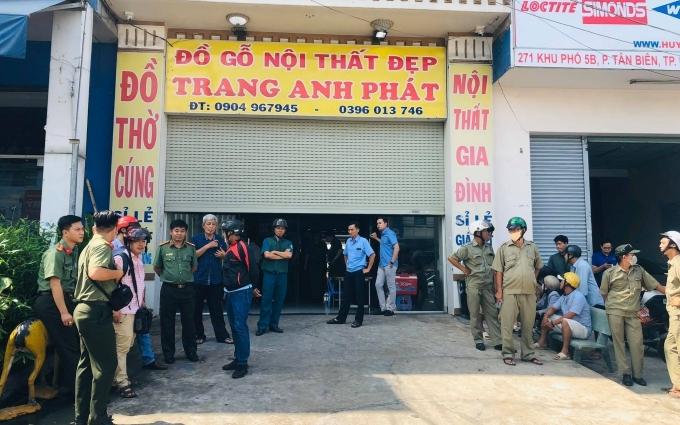
có nhiều người xuất hiện ở xung quanh ngôi nhà